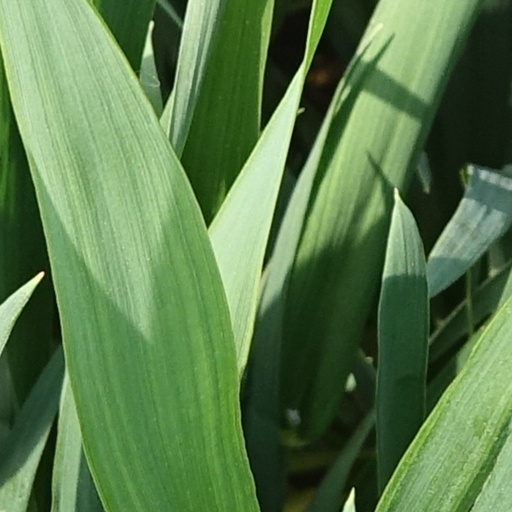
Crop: wheat